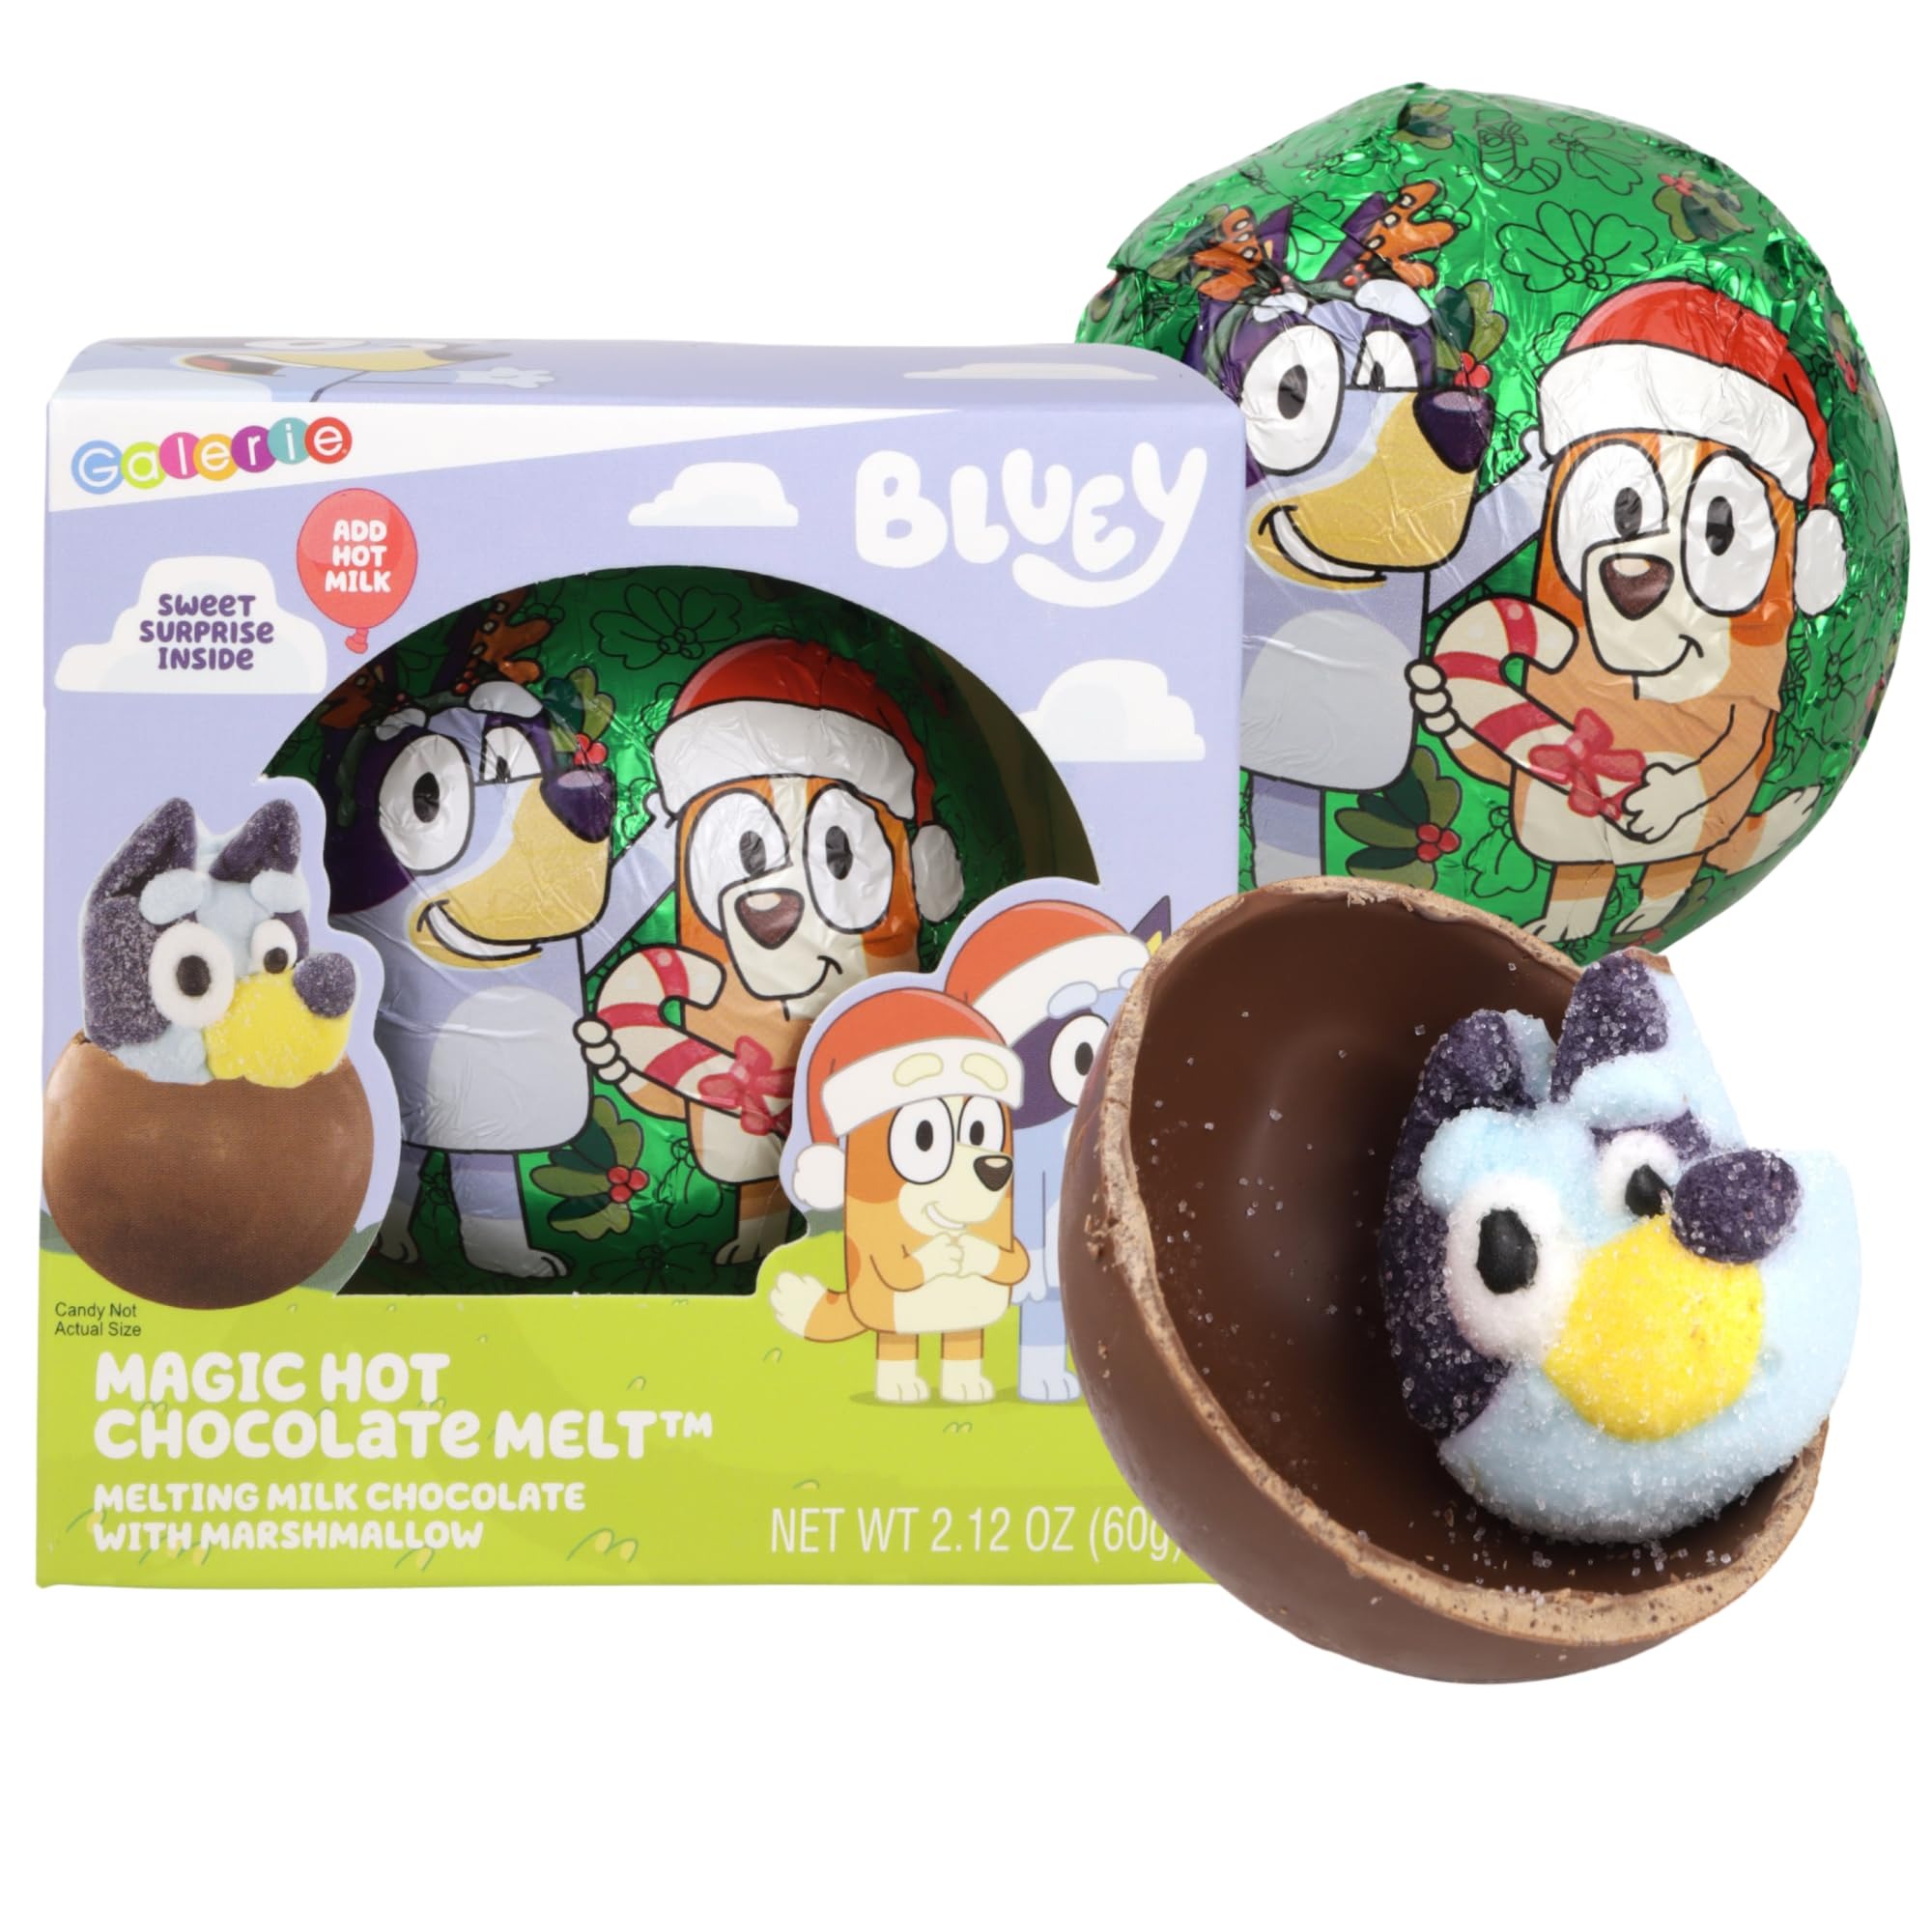
Item Name: Galerie Bluey Hot Chocolate Ball with Jumbo Marshmallow, Christmas Candy Stocking Stuffer, 2.12 Ounces
Bullet Point 1: Bluey hot chocolate ball with a fun jumbo marshmallow surprise inside
Bullet Point 2: Made with delicious melting milk chocolate for a rich, creamy drink
Bullet Point 3: Perfect for adding holiday cheer to any mug of warm milk
Bullet Point 4: Ideal Christmas stocking stuffer or gift for Bluey fans
Bullet Point 5: Easy to use, just add hot milk and watch the magic happen
Product Description: Bring the magic of Bluey to your holiday celebrations with this Bluey Hot Chocolate Ball, complete with a jumbo marshmallow surprise inside. Simply add the chocolate ball to hot milk, and watch as it melts away to reveal a delightful marshmallow character, creating a rich and creamy hot chocolate experience. Perfect as a Christmas stocking stuffer or festive treat, this fun and tasty drink addition is sure to bring smiles to Bluey fans of all ages. Enjoy a cozy cup of joy with this adorable and delicious holiday treat.
Value: 2.12
Unit: Ounce

Price: 10.78